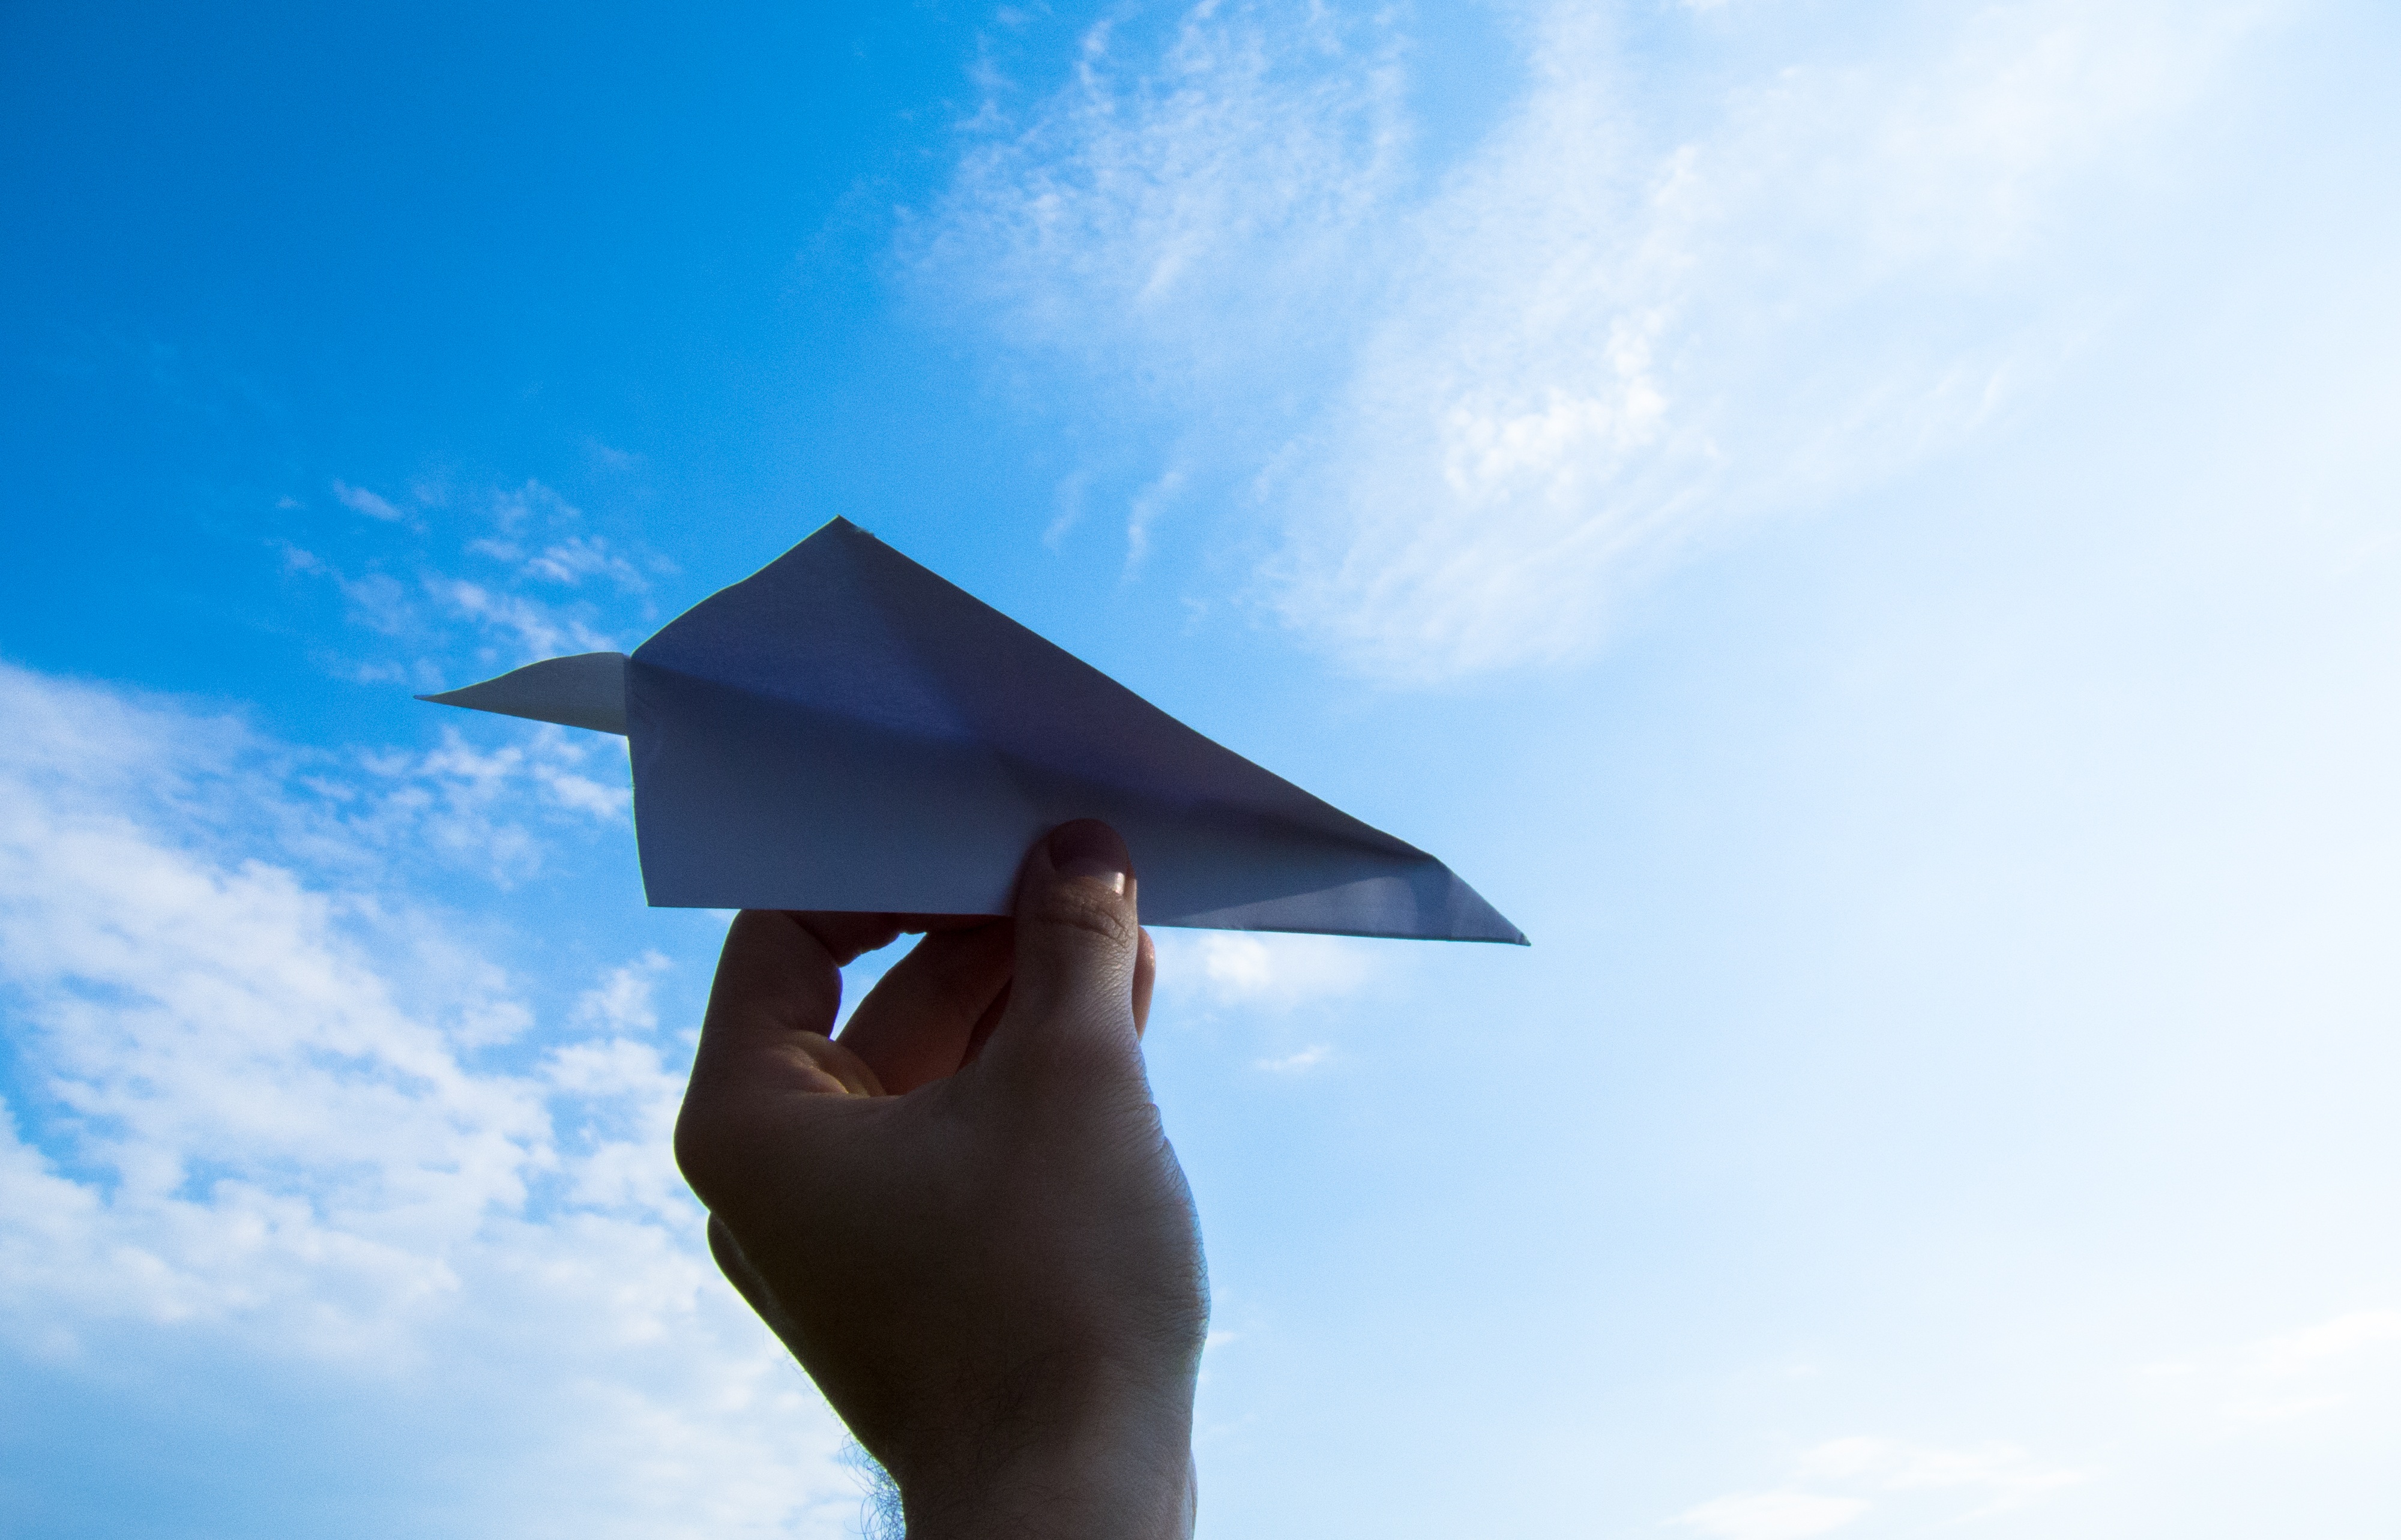
man, cloud, sky, wind, airplane, umbrella, blue, paper, lighting, toy, throw, clouds, fun, the plane, the hand, paper plane, atmosphere of earth